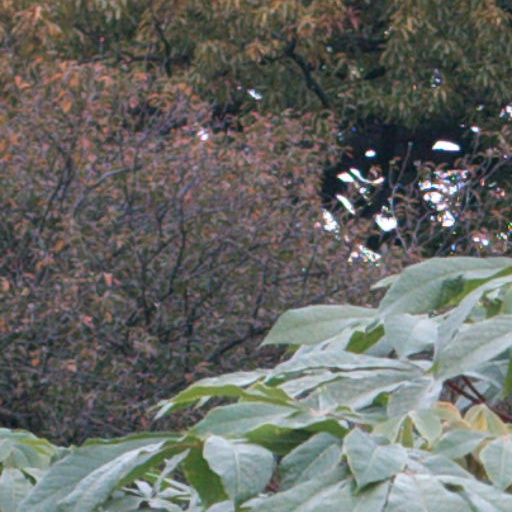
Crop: cassava